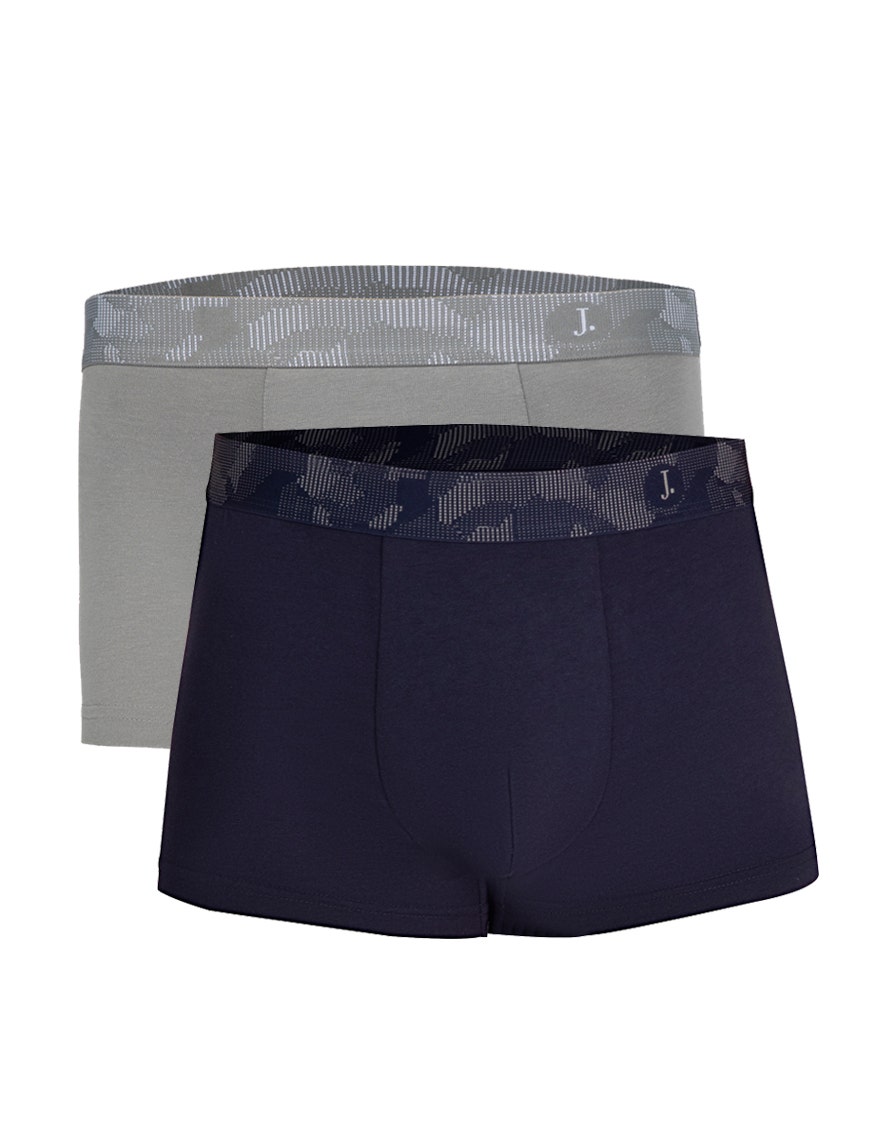
navy two pack boxer brief